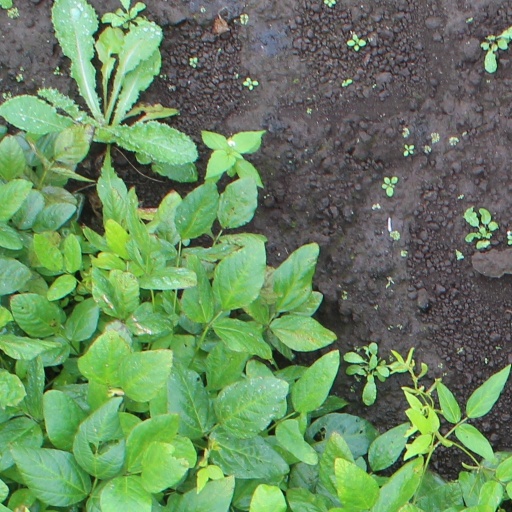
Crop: soybean